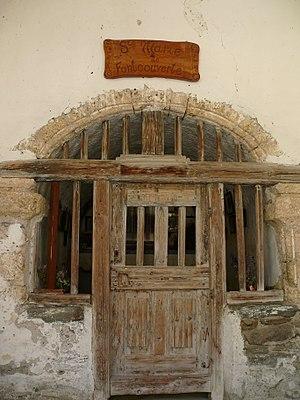
Névache - Vallée de la Clarée - Chapelle Sainte-Marie de Foncouverte